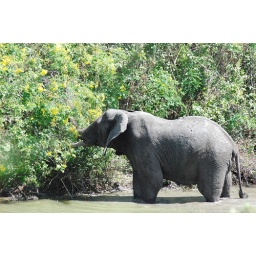
elephant in the river